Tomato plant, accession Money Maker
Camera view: horizontal (90 deg, fisheye); turntable rotation: 120 degrees
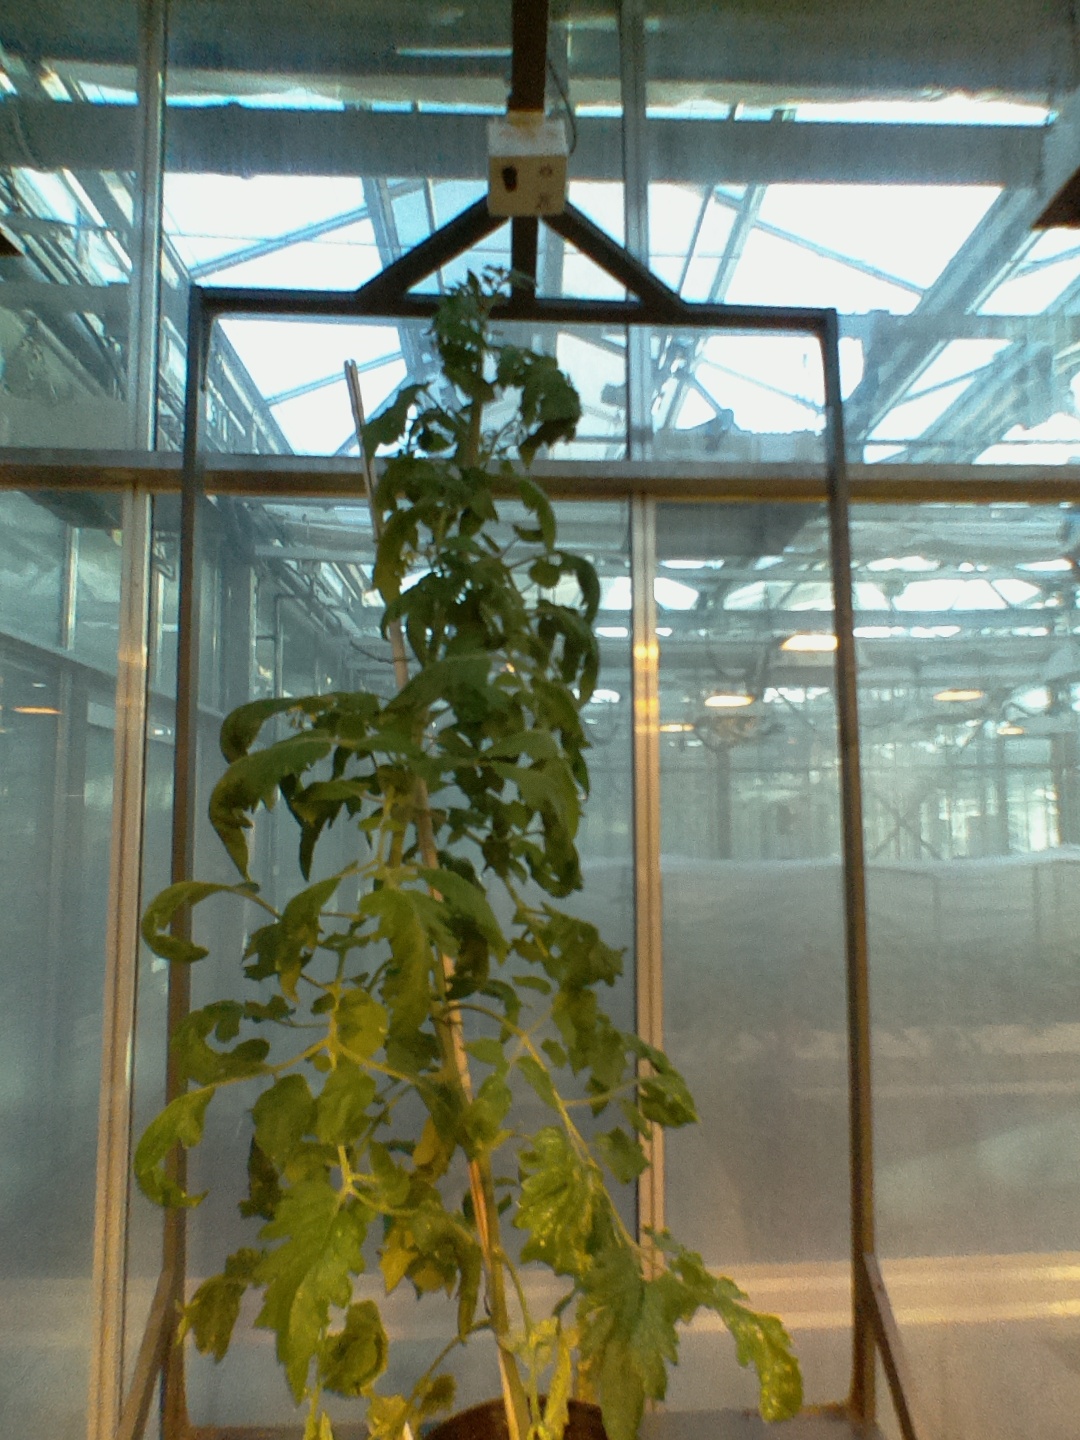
BBCH growth stage 70: Fruits at the main stem or branches visibles